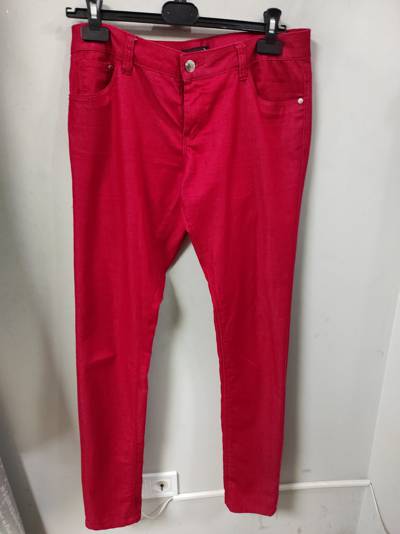
Waste category: clothes